Eleni Foureira

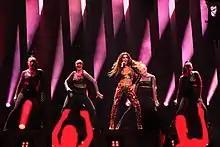
Foureira performing "Fuego" at Eurovision 2018.

In February 2018, it was confirmed that Foureira would represent Cyprus in the Eurovision Song Contest 2018 with the song "Fuego". The song was composed by Greek-Swedish songwriter Alex Papaconstantinou. Foureira was seen as one of three ethnic Albanians competing that year, each of them representing different countries. Foureira posed with Albanian contestant Eugent Bushpepa, making the crossed hands gesture denoting the double eagle of the Flag of Albania. In response, nationalist Greeks spoke out against Foureira, saying she should be removed from the contest, but Cyprus continued to support her. On 8 May 2018, she qualified from the first semi-final to the grand final. In the final held on 12 May 2018, she finished as the runner-up to winner Netta from Israel, having received the fifth most votes from the international juries and the second most votes from the public televoting process; this marked Cyprus' best Eurovision placement in history.